Ānanda

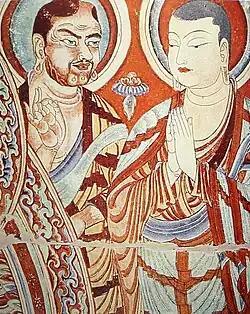
Painting with two monks, one with Central Asian traits, holding his index finger against his thumb; one with East Asian traits, holding his hands folded in front.

The First Council began when Ānanda was consulted to recite the discourses and to determine which were authentic and which were not. Mahākassapa asked of each discourse that Ānanda listed where, when, and to whom it was given, and at the end of this, the assembly agreed that Ānanda's memories and recitations were correct, after which the discourse collection was considered finalized and closed. Ānanda therefore played a crucial role in this council, and texts claim he remembered 84,000 teaching topics, among which 82,000 taught by the Buddha and another 2,000 taught by disciples. Many early Buddhist discourses started with the words "Thus have I heard", which according to most Buddhist traditions, were Ānanda's words, indicating that he, as the person reporting the text, had first-hand experience and did not add anything to it. Thus, the discourses Ānanda remembered later became the collection of discourses of the Canon, and according to the Haimavāta, Dharmaguptaka and Sarvāstivāda textual traditions (and implicitly, post-canonical Pāli chronicles), the collection of Abhidhamma ("Abhidhamma Piṭaka") as well. Scholar of religion Ronald Davidson notes, however, that this is not preceded by any account of Ānanda learning Abhidhamma. According to some later Mahāyāna accounts, Ānanda also assisted in reciting Mahāyāna texts, held in a different place in Rājagaha, but in the same time period. The Pāli commentaries state that after the council, when the tasks for recitation and memorizing the texts were divided, Ānanda and his pupils were given the task to remember the Dīgha Nikāya.